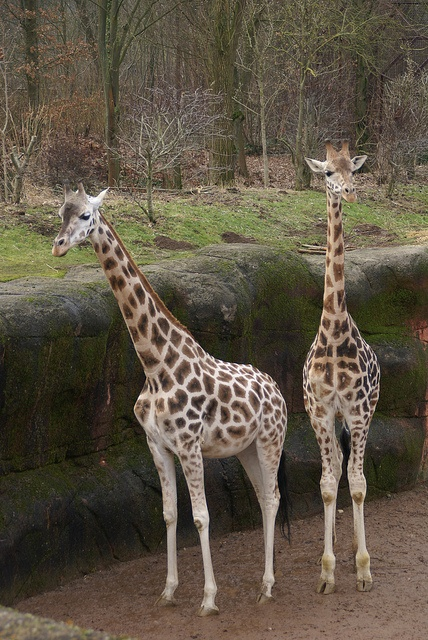
two giraffe standing side by side in on a sandy area
two giraffes are in their pen a wall grass and trees
there are two very tall giraffes that are standing near each other
A couple of giraffe standing next to a forest.
Two giraffes are standing near a stone wall.